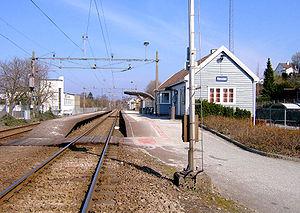
Le réseau ferroviaire de Norvège comprend 4 087 kilomètres de ligne de chemin de fer dont 2 622 km sont électrifiés et 242 sont en double voie. Il compte 696 tunnels et 2 790 ponts.